Adriaen Frans Boudewijns

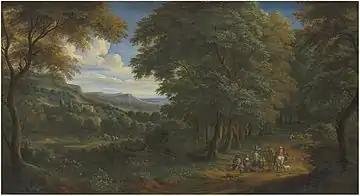
"Wooded landscape with horsemen greeting travelers on a path"

Adriaen Frans Boudewijns (Brussels, 3 October 1644 – Brussels, 3 December 1719) was a Flemish landscape painter, draughtsman and etcher. He was known mainly for his landscapes with trees, Italianate landscapes with architecture, rivers and villages, city, coast and country views and architectural scenes.